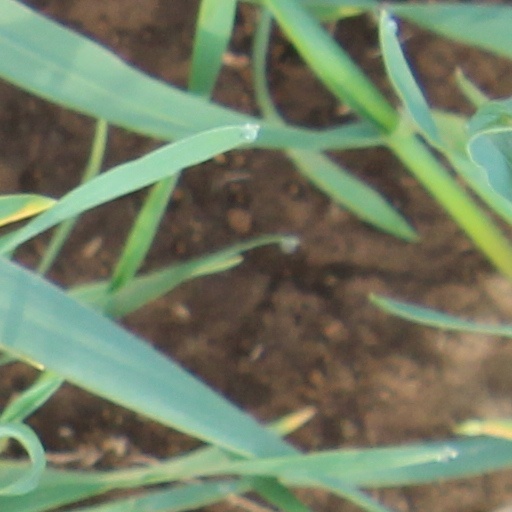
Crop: wheat